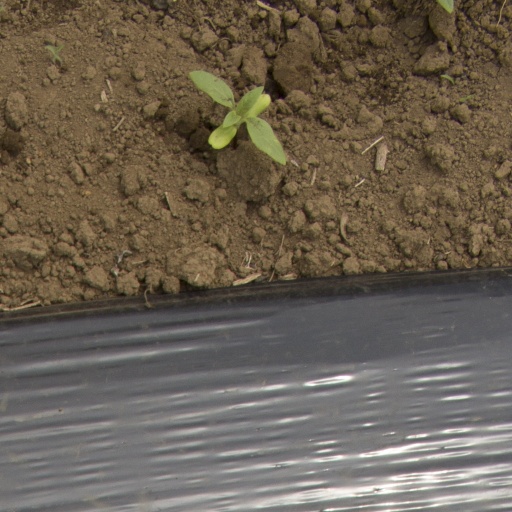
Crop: Jerusalem artichoke